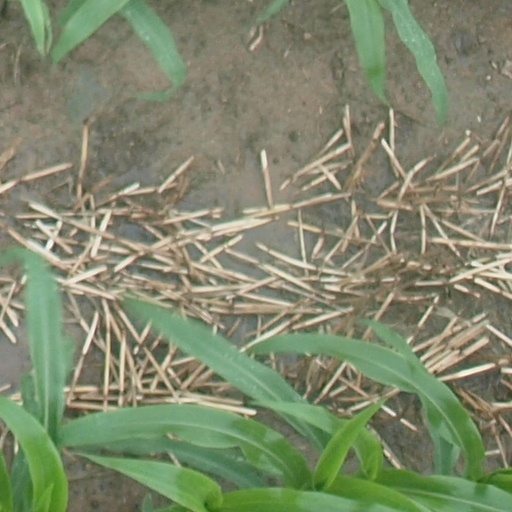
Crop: maize; corn